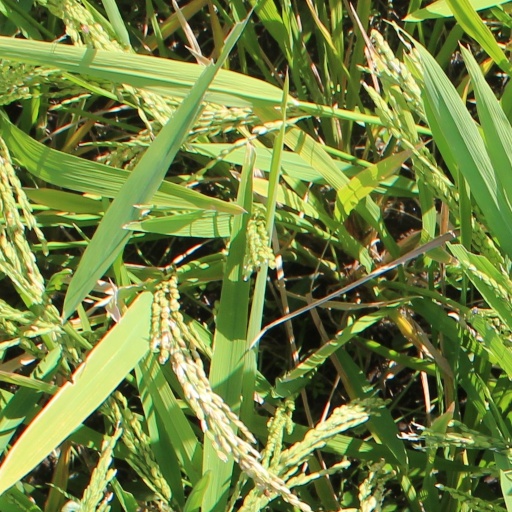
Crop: rice